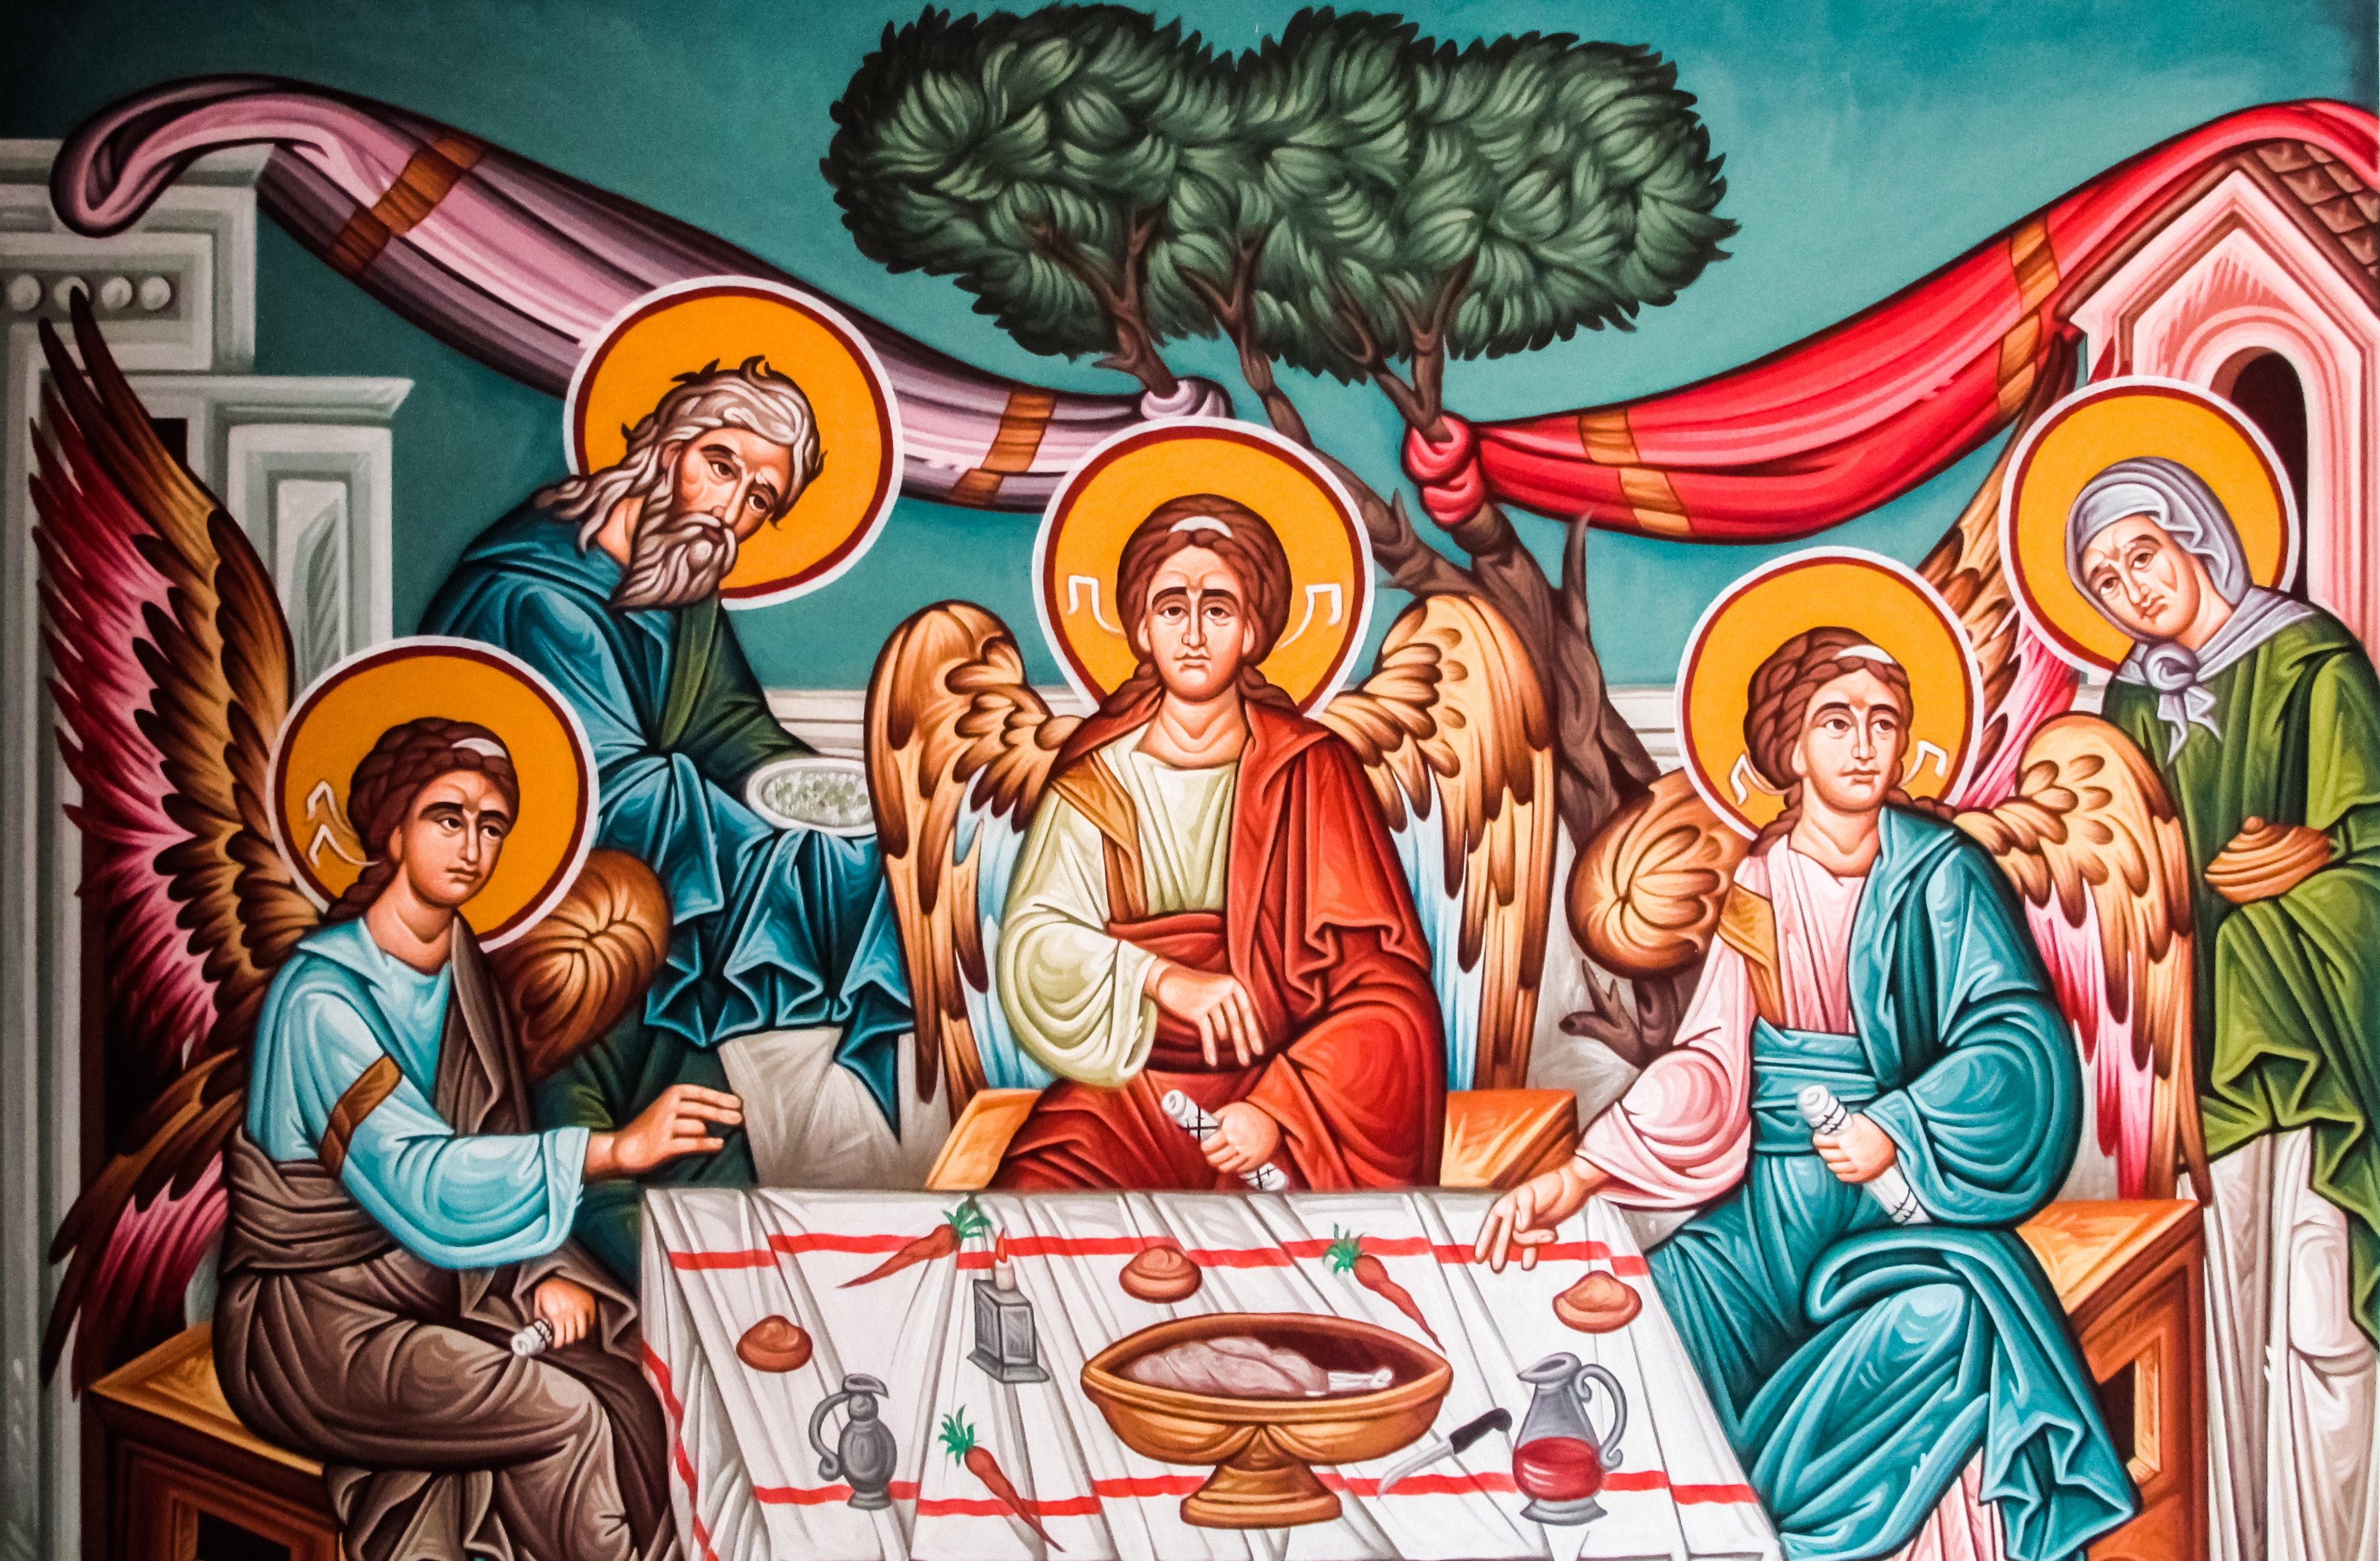
church, painting, fiction, illustration, iconography, christianity, orthodox, games, comics, cyprus, cartoon, mythology, paralimni, ayia triada, abraham's philoxenia, comic book